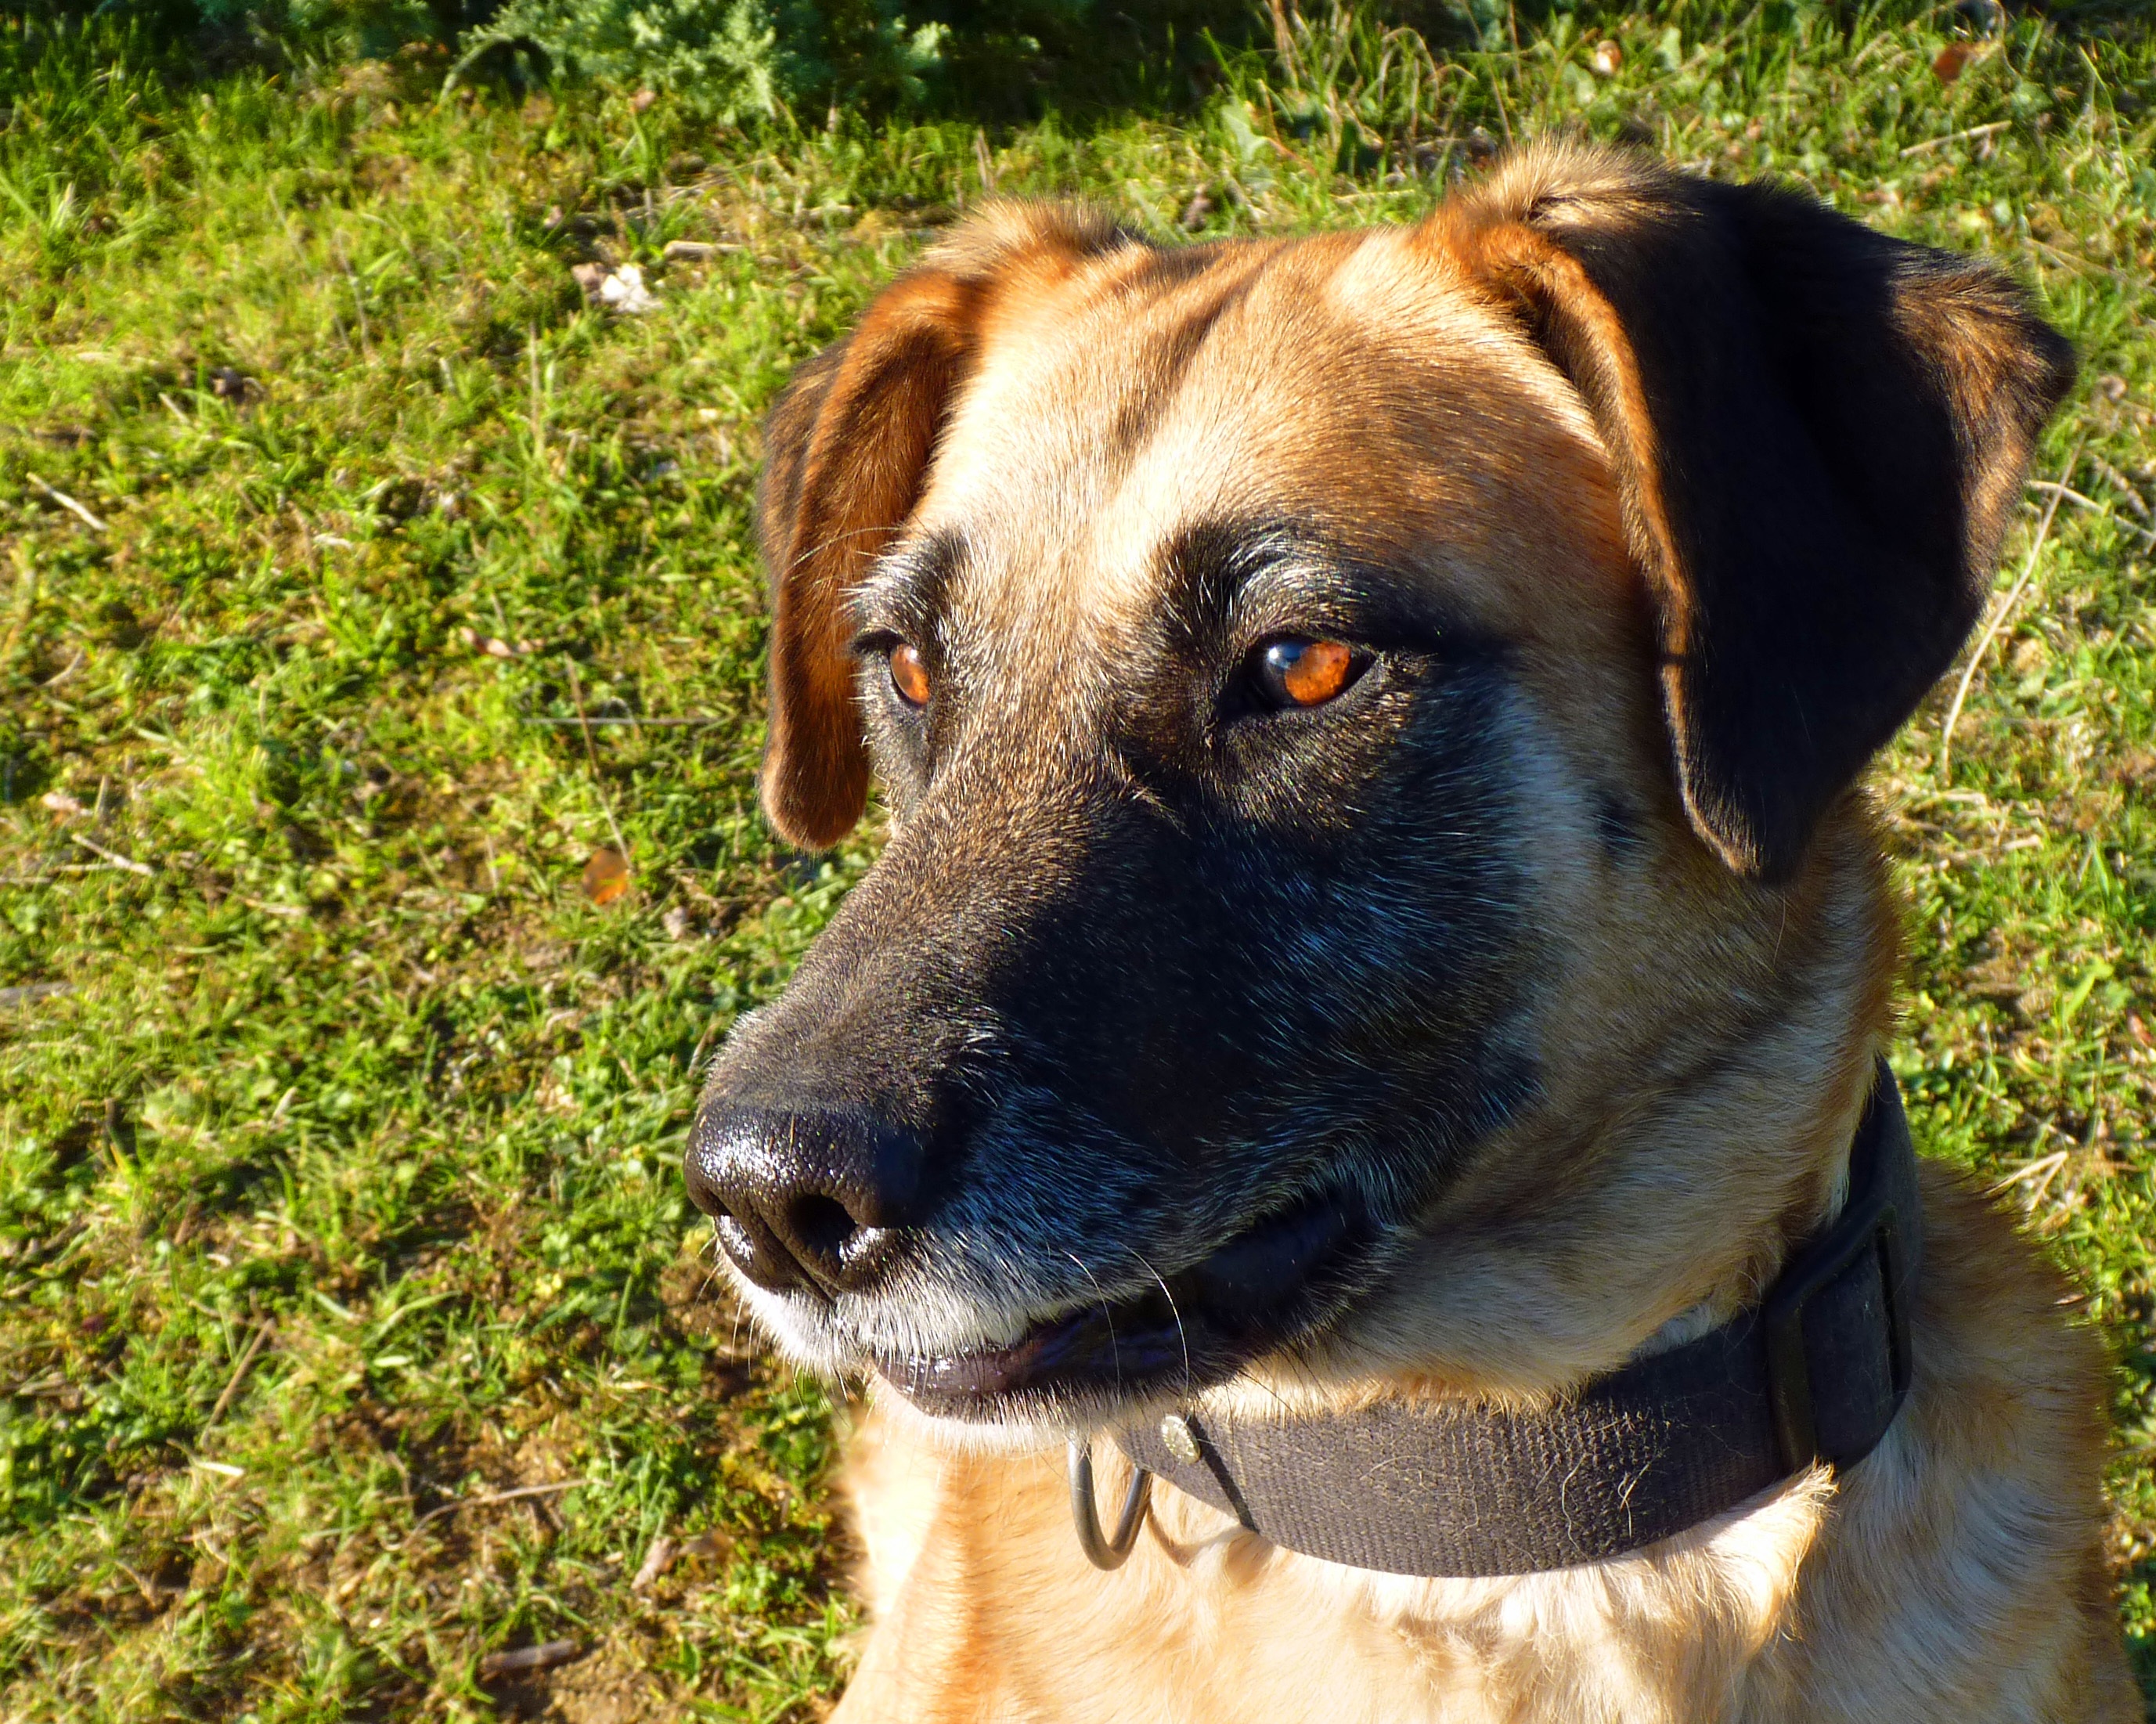
puppy, dog, animal, portrait, mammal, domestic animal, animals, vertebrate, quiet, dog breed, canidae, street dog, dog like mammal, dog crossbreeds